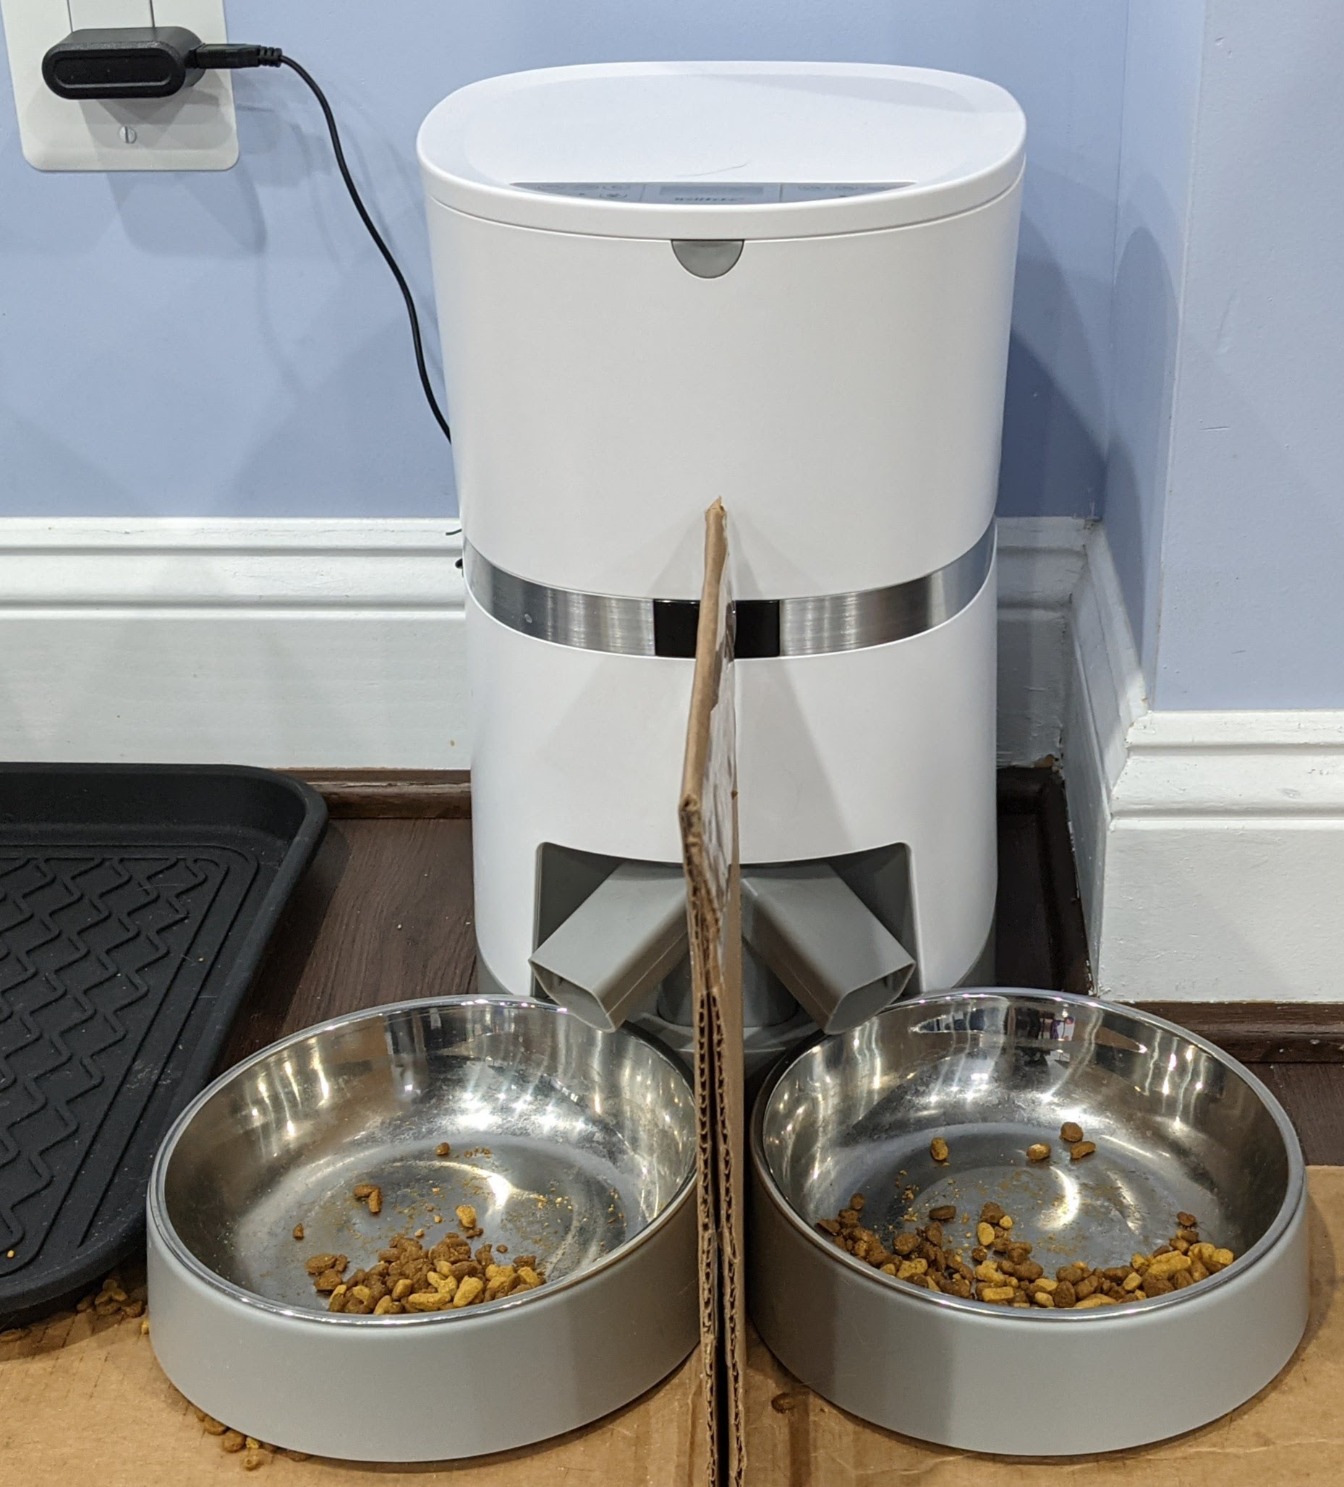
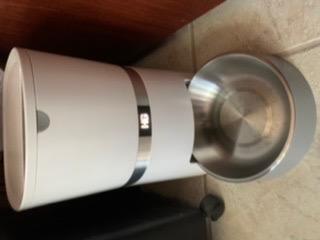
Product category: items_feeder
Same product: no